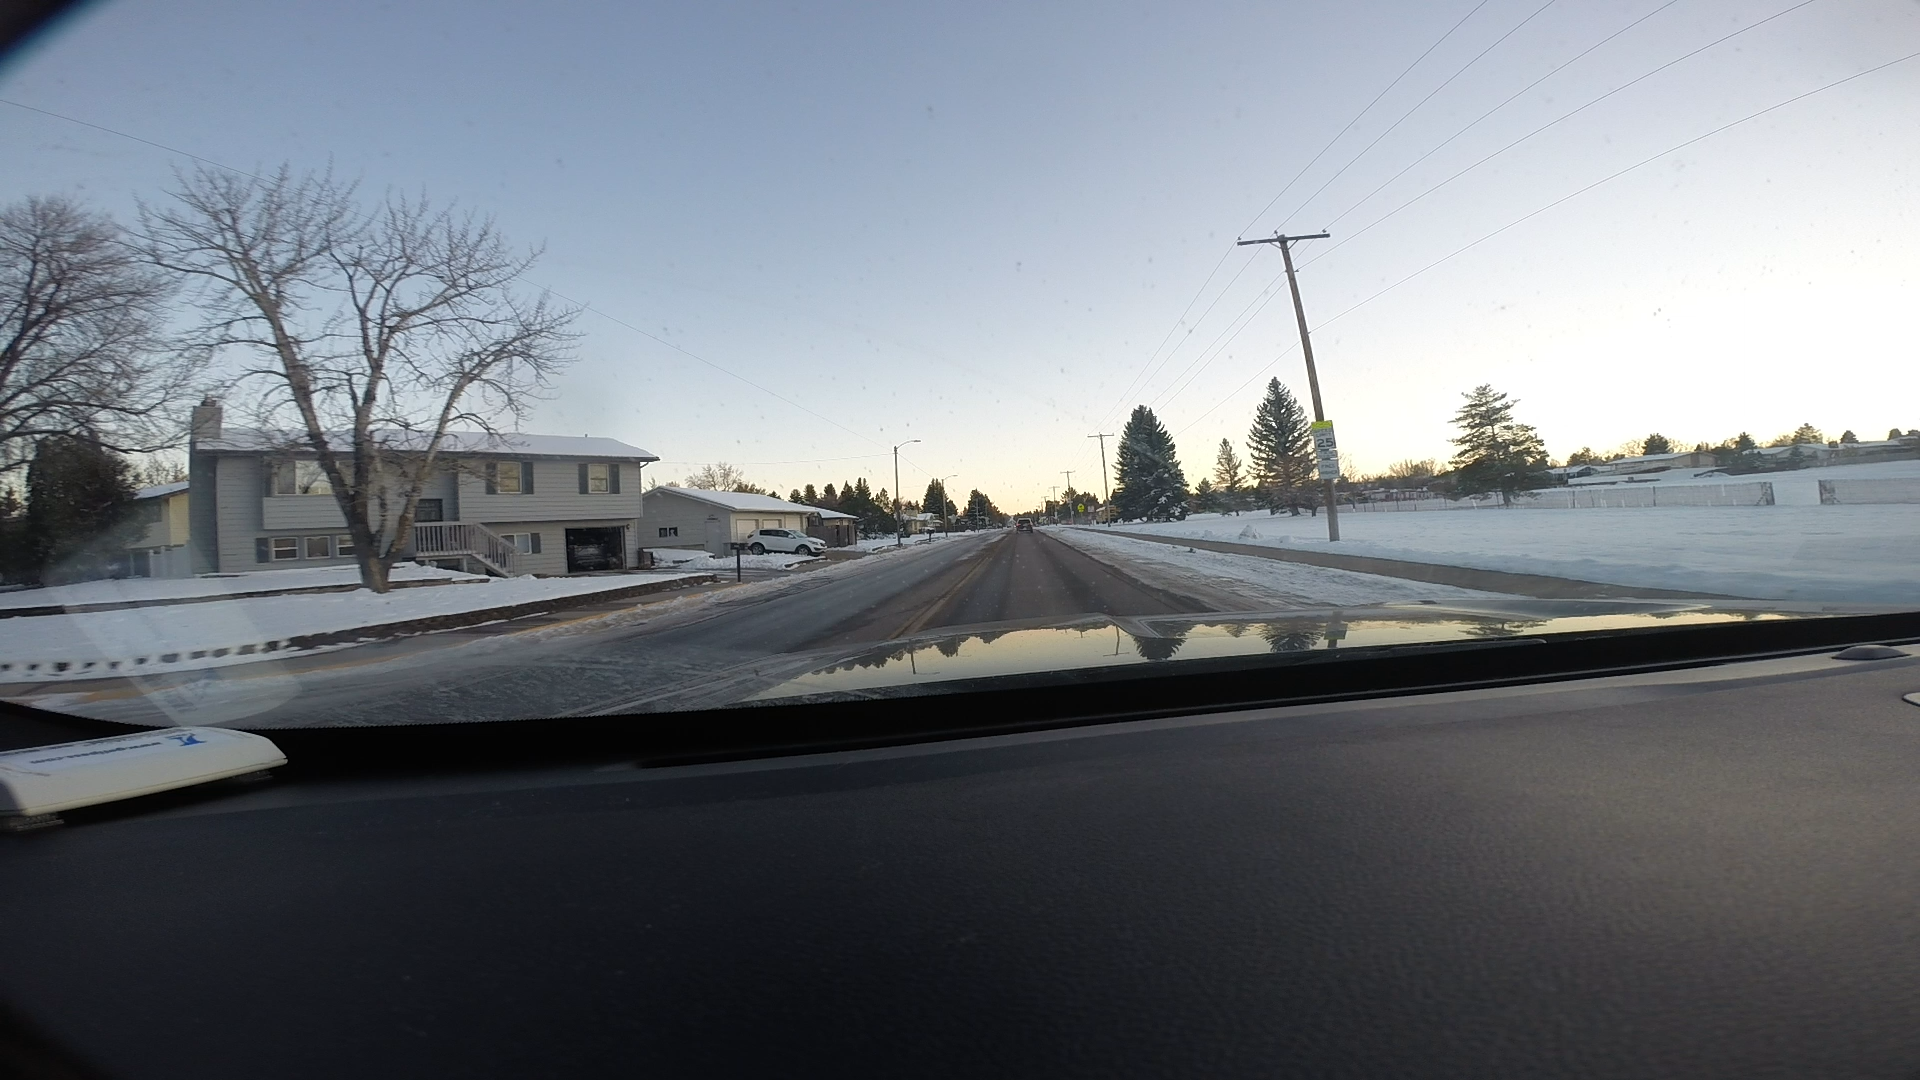
Speed limit sign label: mph25